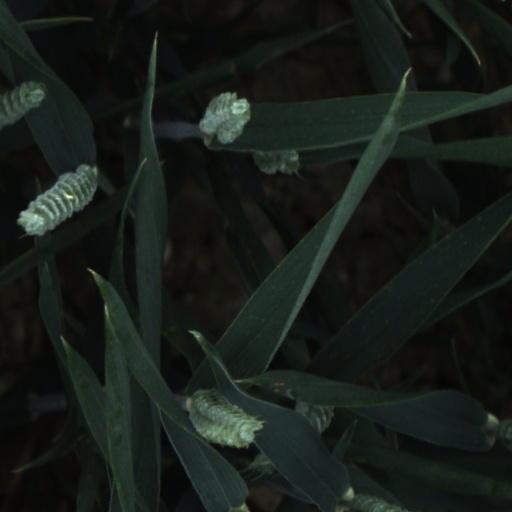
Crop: wheat